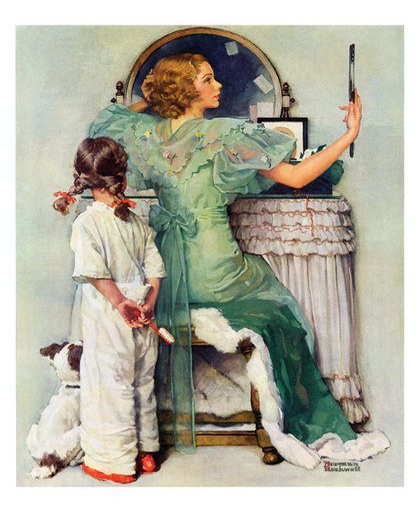
going painting artist , art on canvas .